Describe the emotion expressed in this image:  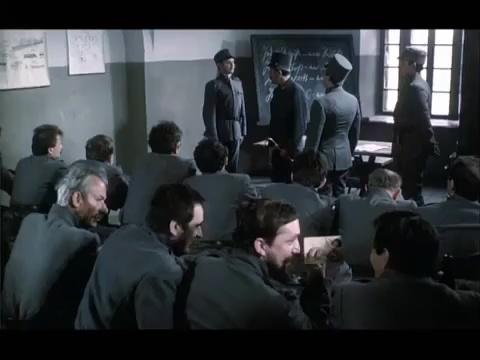
This person displays Fear, valence and arousal with low intensity.